The Greene Town Center

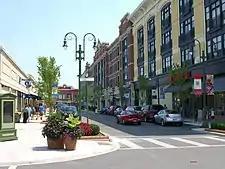
A view of The Greene

The development for Phase I also included: a comedy club (The Funny Bone), a fitness club (Urban Active), as well as an upscale movie theater (Rave Cinemas). Phase I also includes of second-floor office space overlooking the town square and approximately 136 residential loft apartments. The mixed-use residential buildings were designed by Torti Gallas and Partners.